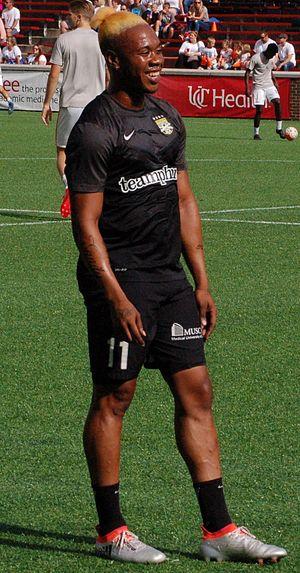
Quinton Griffith, né le 27 février 1992 à Saint John's, est un footballeur international antiguais évoluant au poste d'arrière gauche ou de milieu gauche